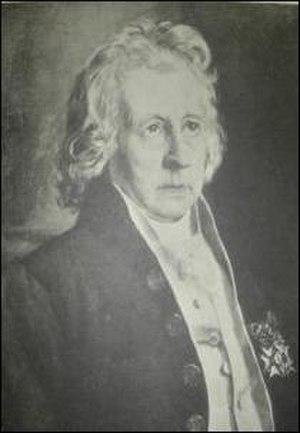
Jean-François Gendebien, né le 21 février 1753 à Givet et mort le 4 mars 1838 à Mons, est un avocat et homme politique belge.